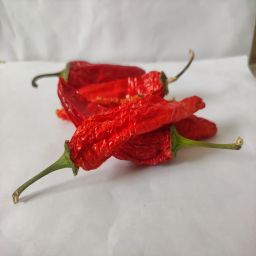
Crop: New Mexico Green Chile
Quality: Dried